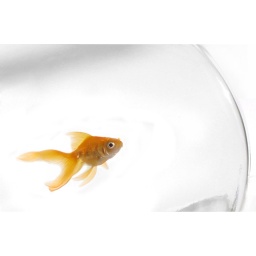
goldfish in bowl on white background